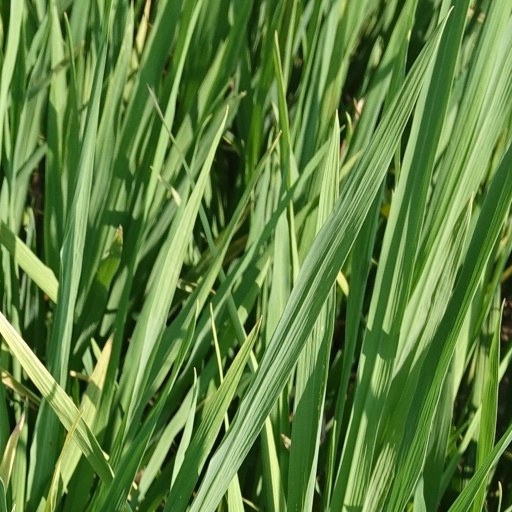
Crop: rice